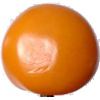
Label: Tomato Yellow 1